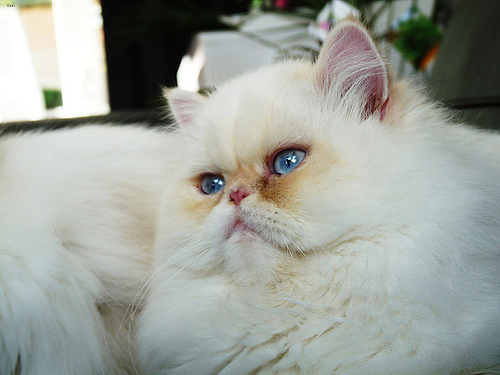
Breed: persian